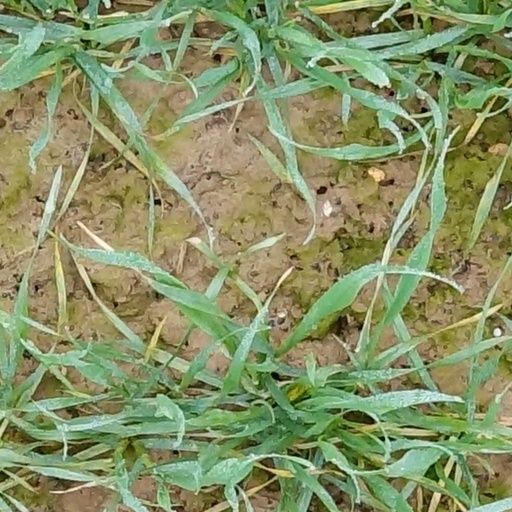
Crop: wheat